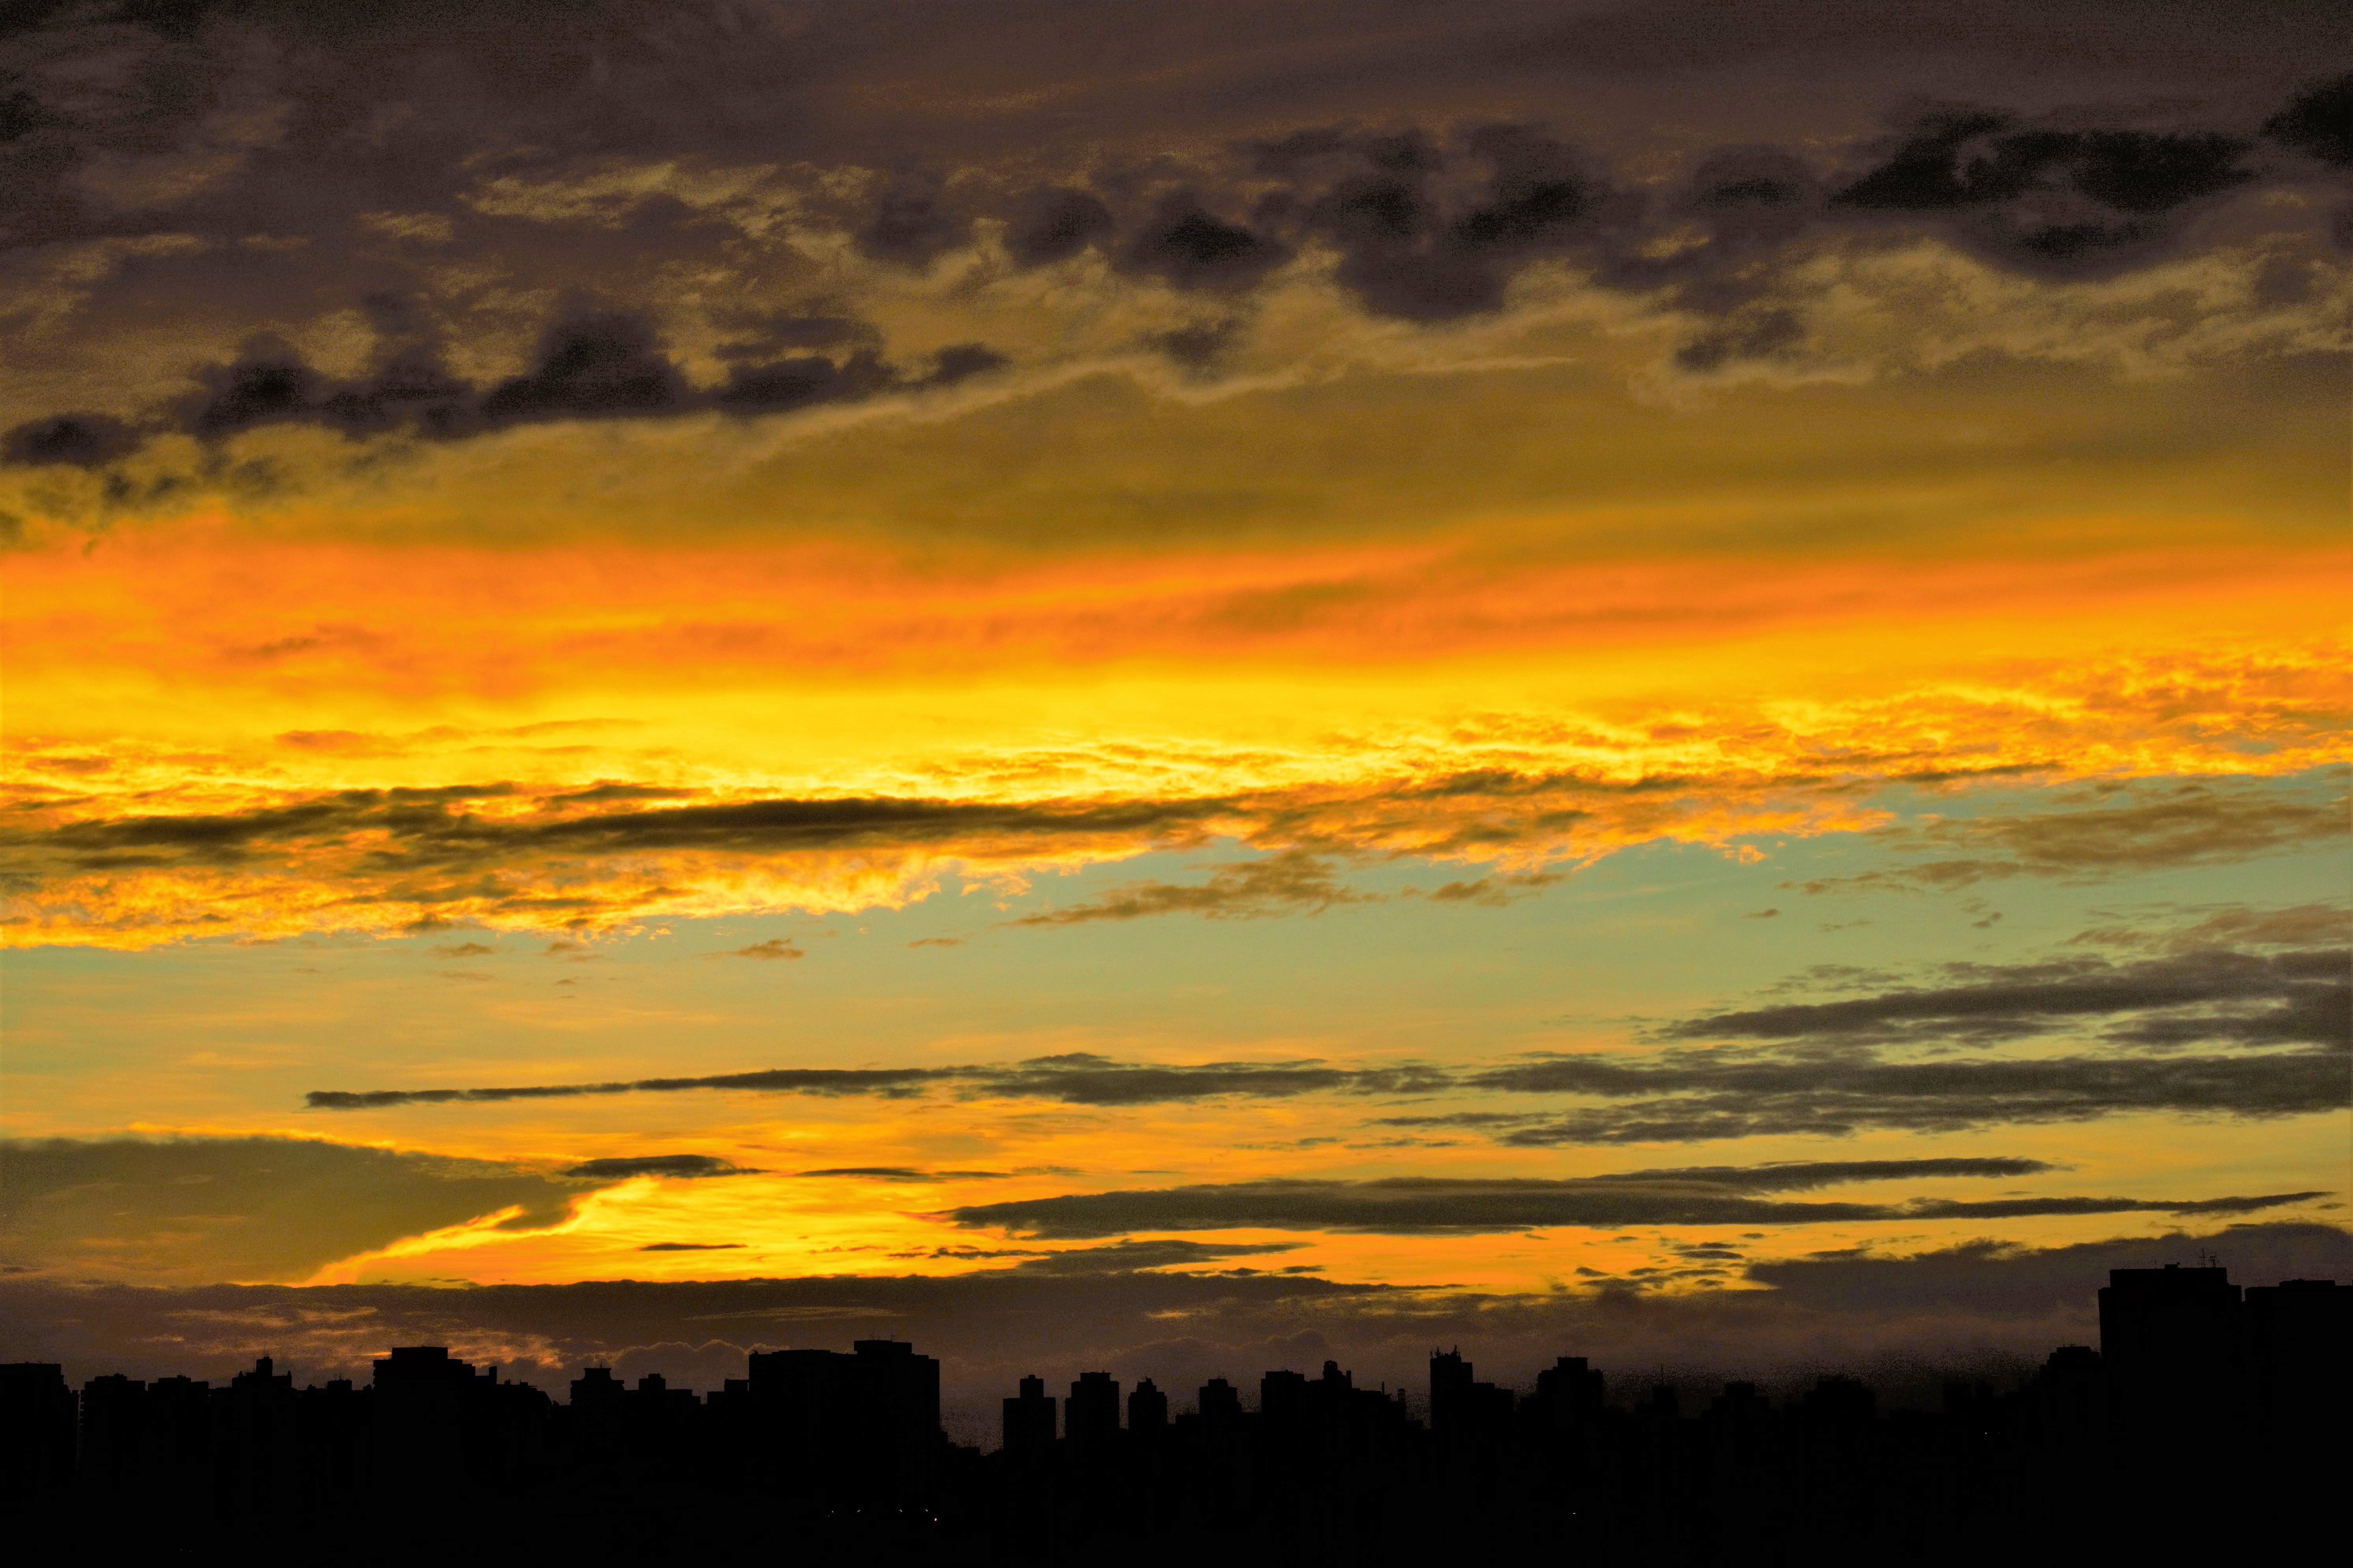
sky, cloud, sunset, sun, city, dark, yellow blue, nature, atmosphere, ecoregion, afterglow, natural landscape, orange, red sky at morning, sunlight, cumulus, atmospheric phenomenon, dusk, landscape, horizon, sunrise, rural area, Tints and shades, calm, heat, meteorological phenomenon, dawn, event, evening, celestial event, grass, silhouette, backlighting